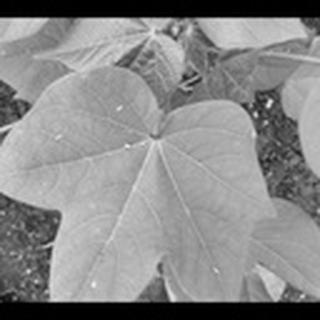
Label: healthy_cotton